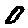
Label: 0